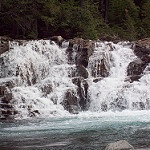
Label: glacier